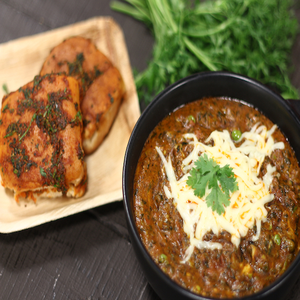
Dish: pavbhaji